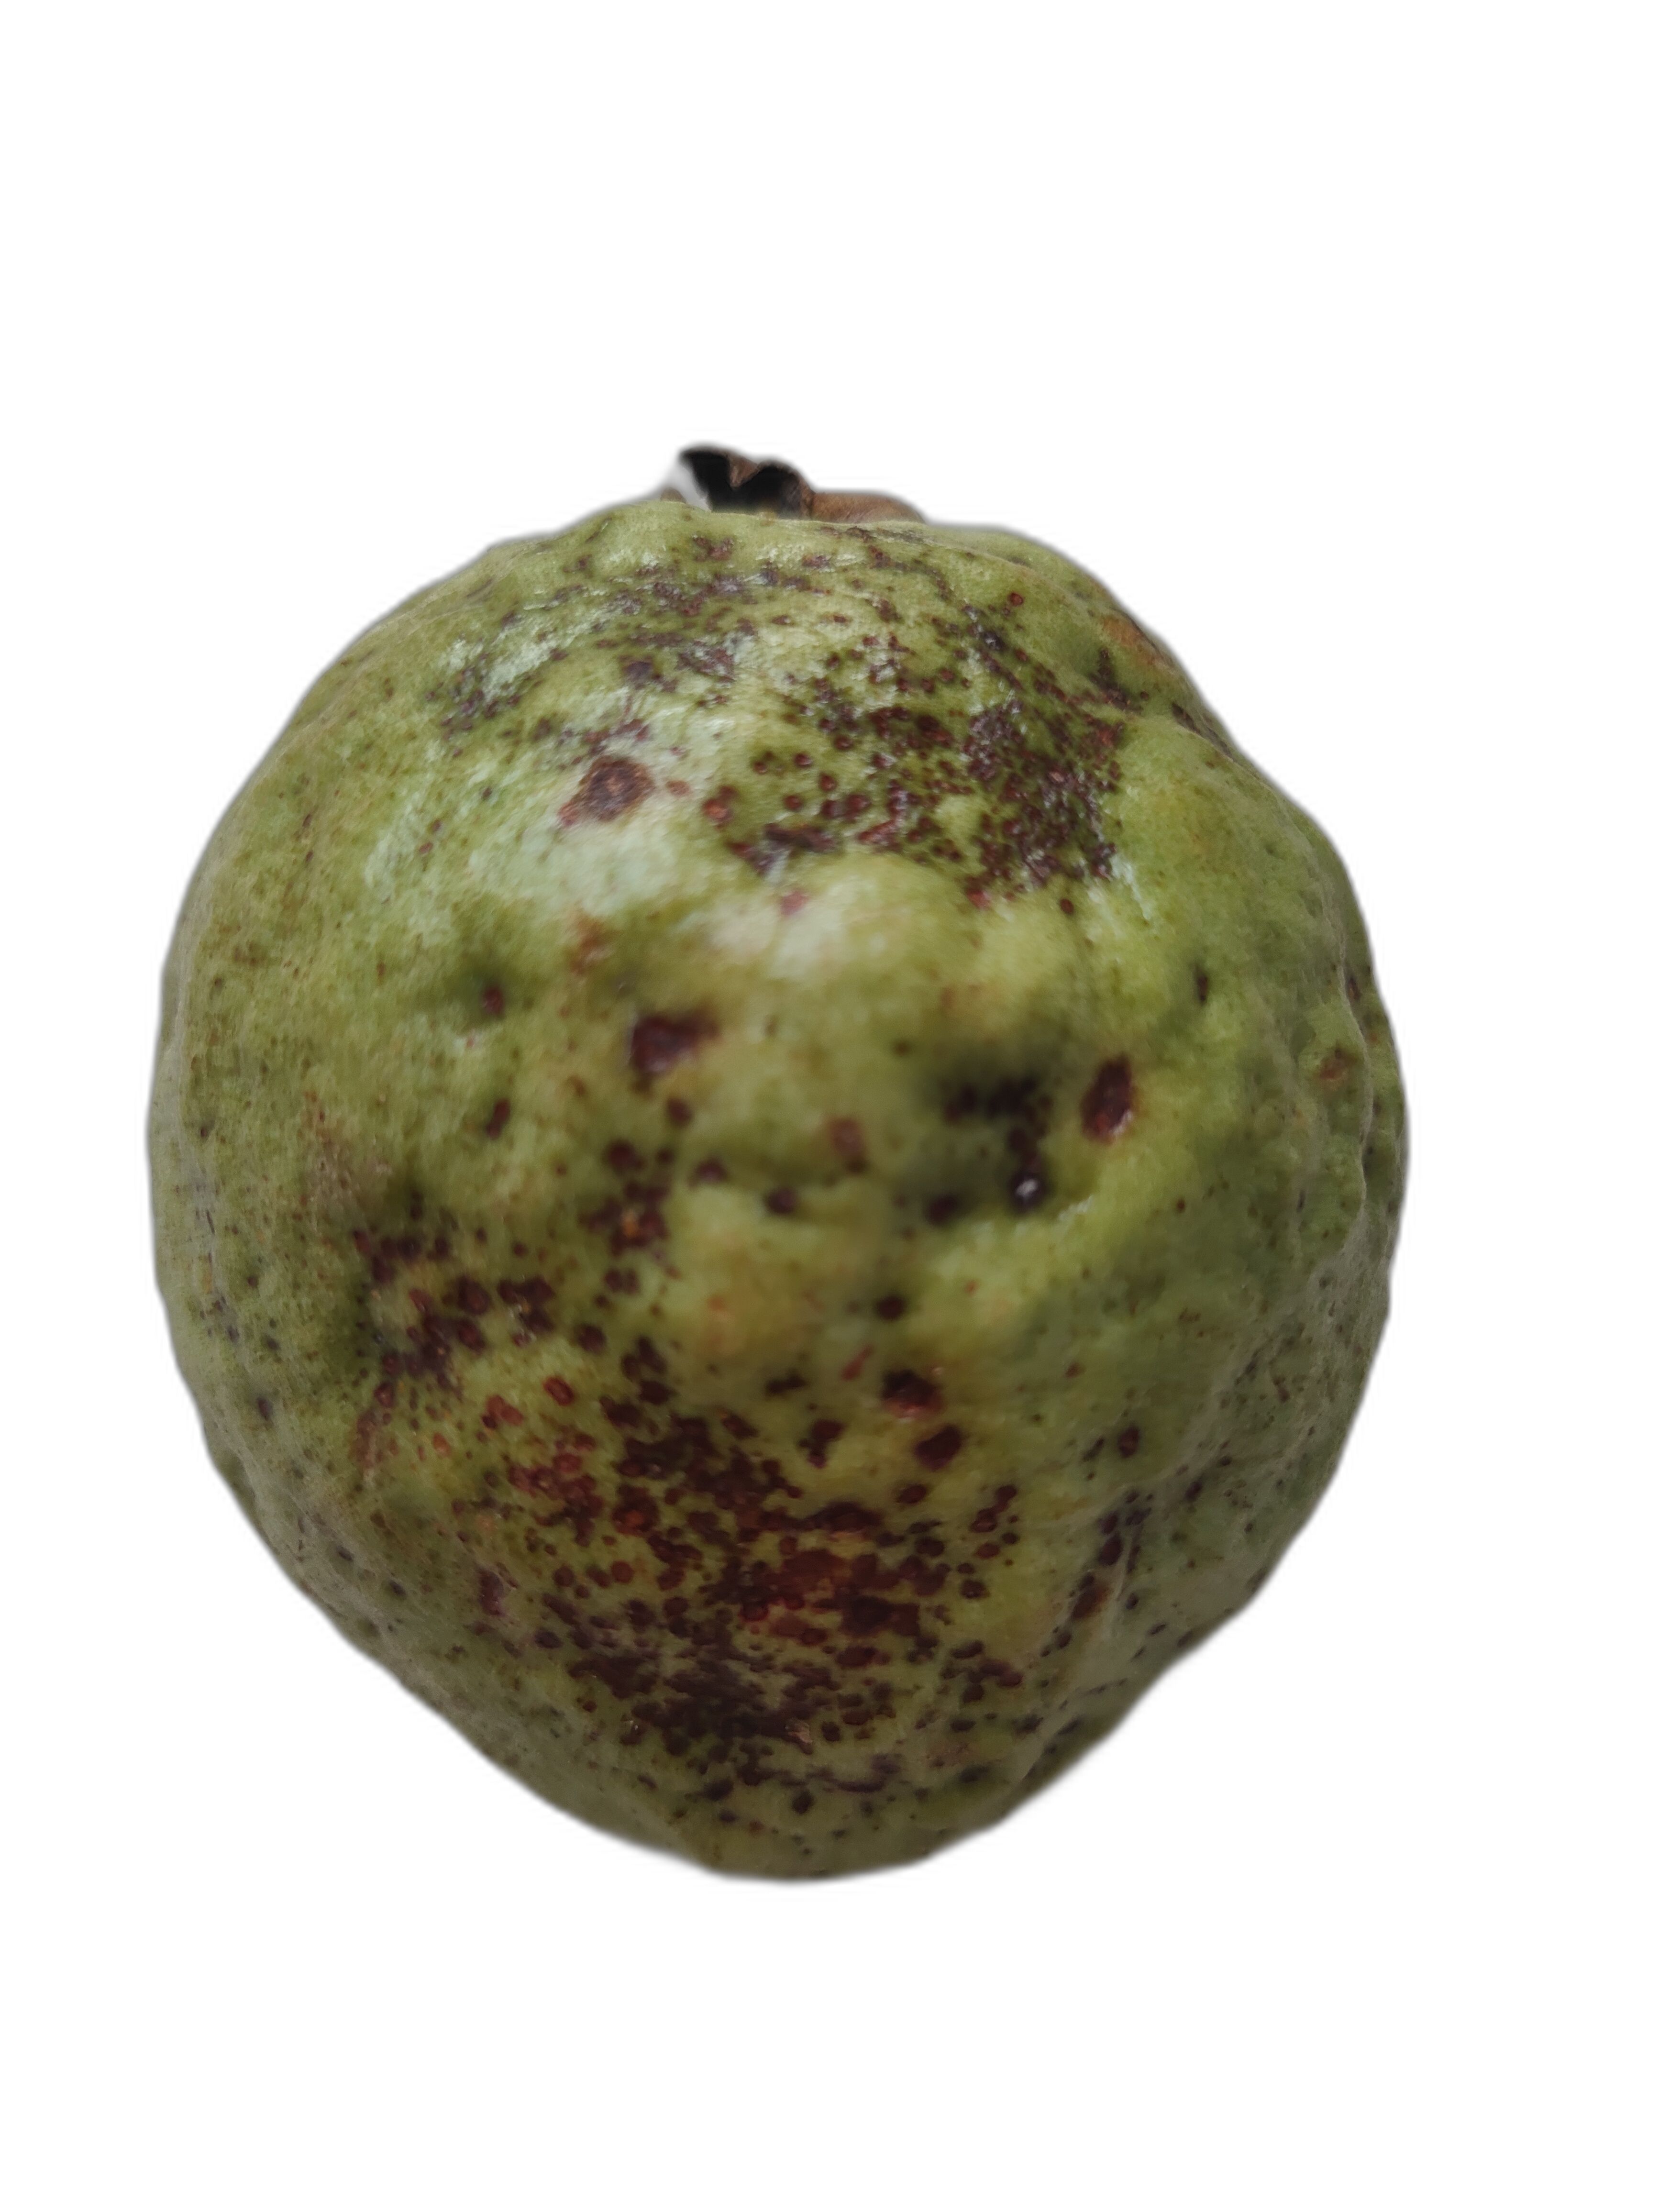
Plant part: fruit
Disease: Anthracnose